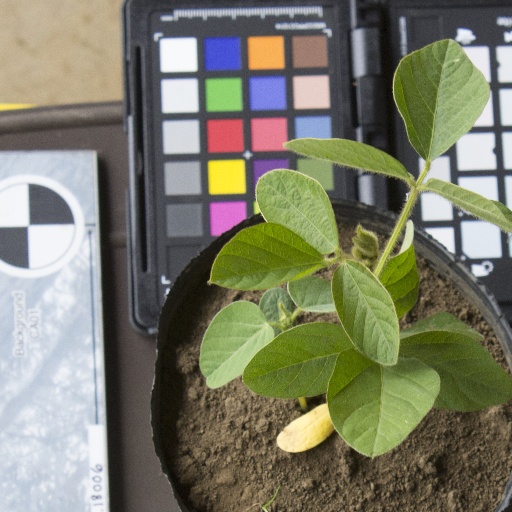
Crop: soybean